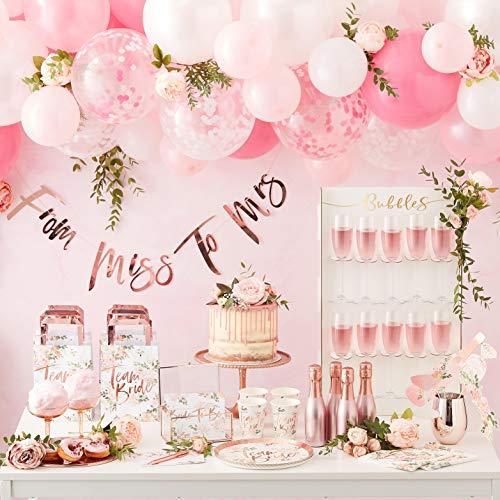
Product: Ginger Ray Floral Printed Rose Gold Foiled Team Bride Sashes - 6 Pack - Floral Hen Party
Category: Toys & Games | Party Supplies
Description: Ensure all the hens celebrate in style with these floral printed team bride sashes.
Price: $22.49
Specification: ProductDimensions:6.1x7.7x2.8inches|ItemWeight:11.2ounces|ShippingWeight:11.2ounces(Viewshippingratesandpolicies)|ASIN:B07MG6WV2B|Itemmodelnumber:FH-208|Manufacturerrecommendedage:0monthsandup